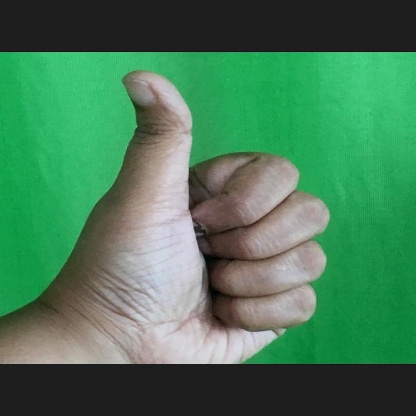
Mudra: Sikharam